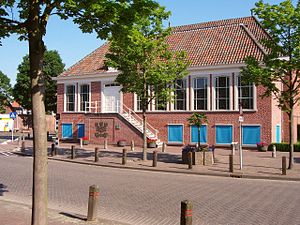
Rucphen / Galleri
Rucphen er en kommune og en by i den sydlige provins Noord-Brabant i Nederlandene.